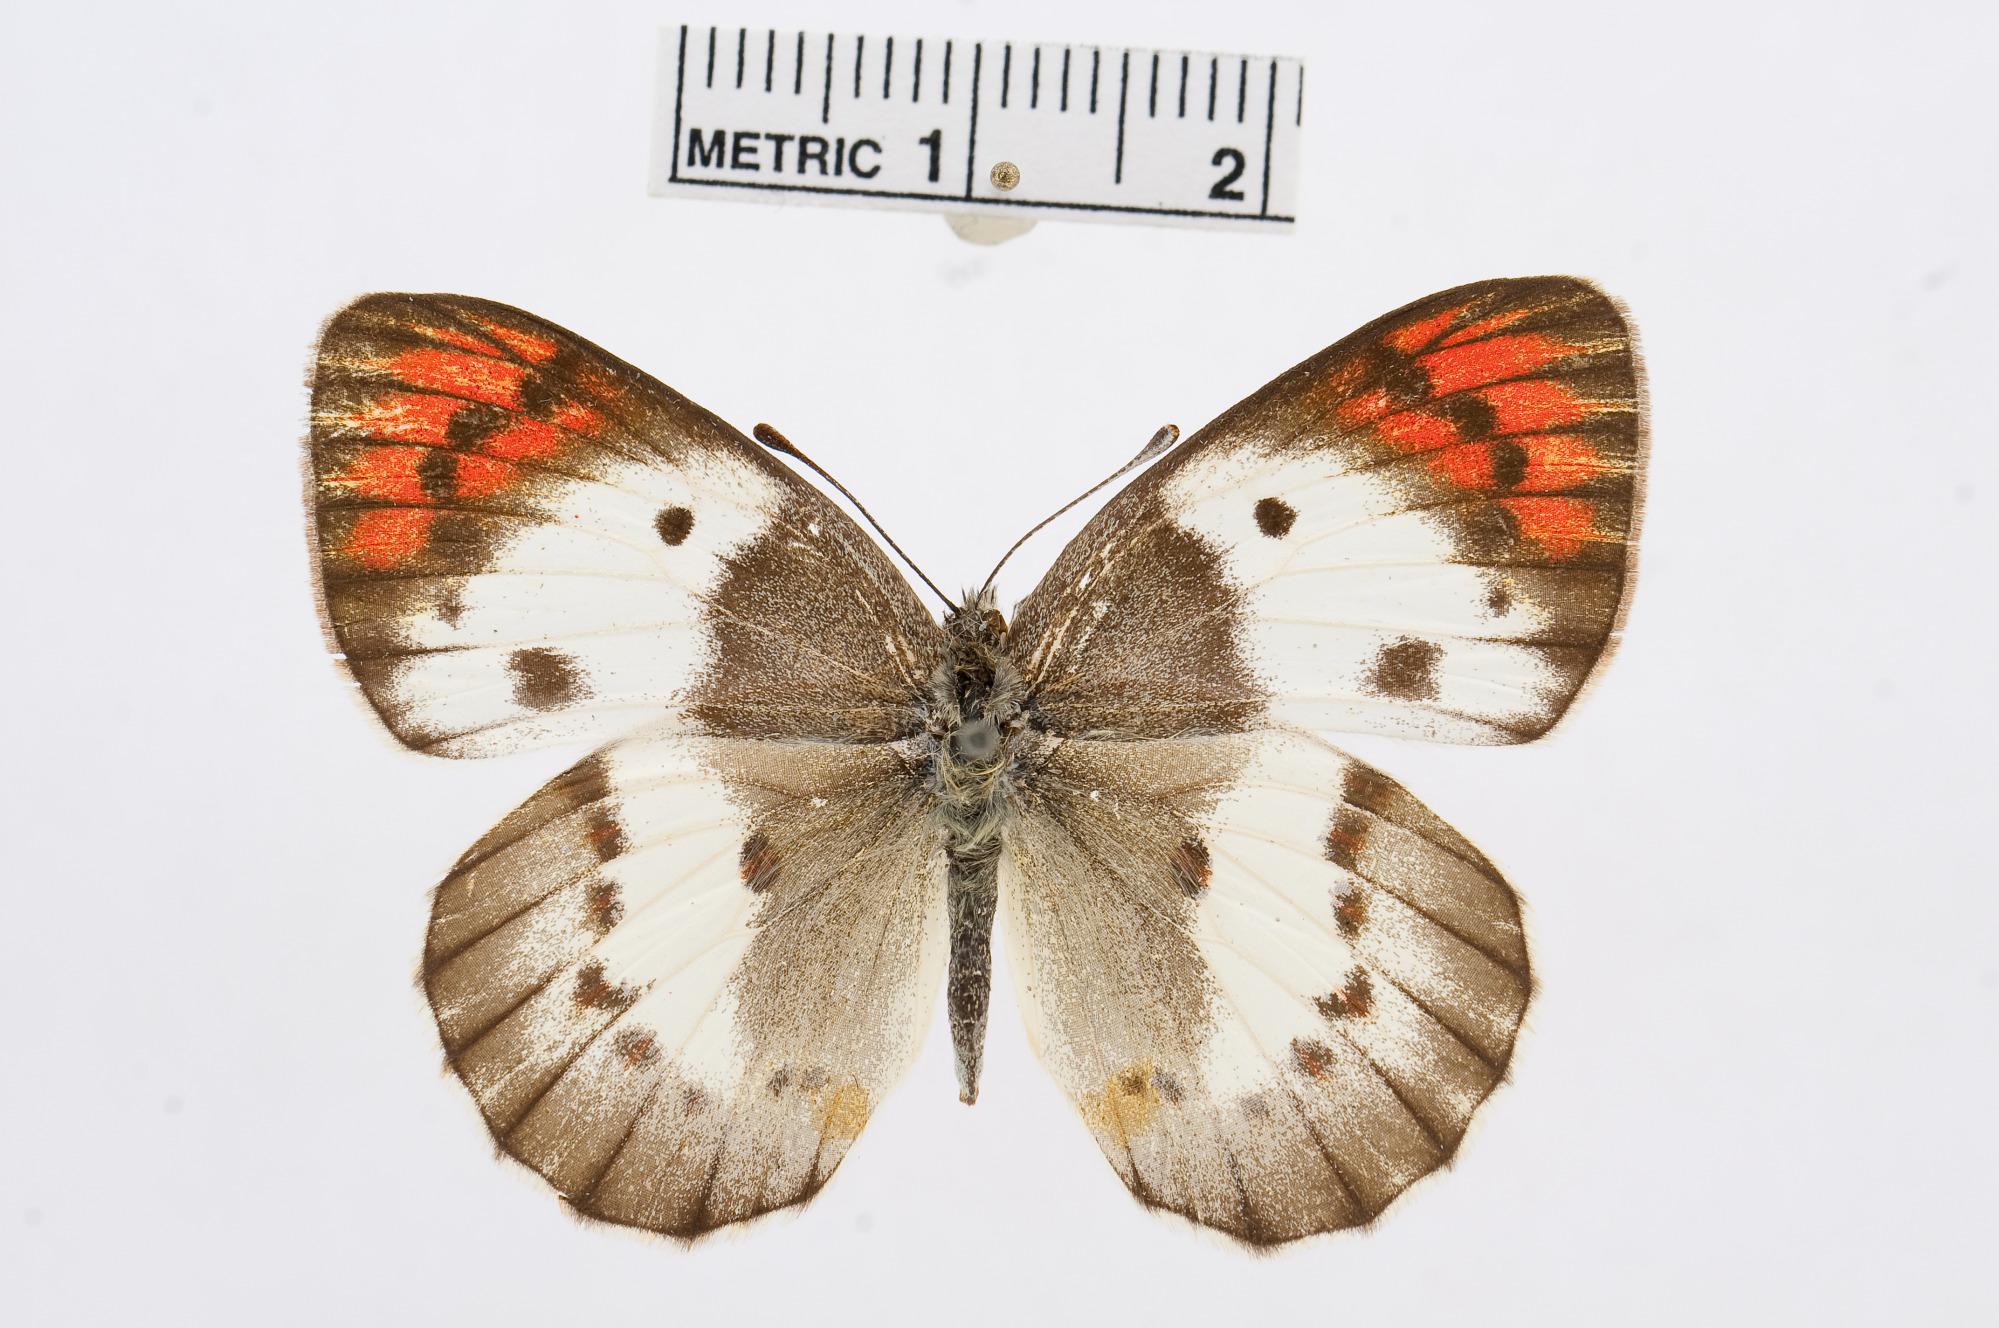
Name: Colotis danae
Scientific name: Colotis danae
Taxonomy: Animalia, Arthropoda, Hexapoda, Insecta, Lepidoptera, Pieridae, Pierinae